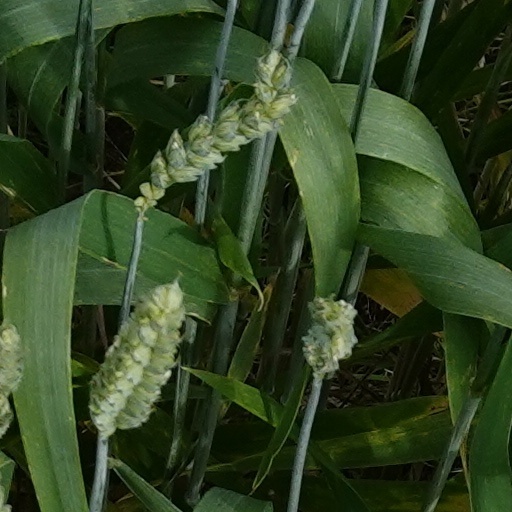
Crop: wheat